Hungarian-Turkish Friendship Park

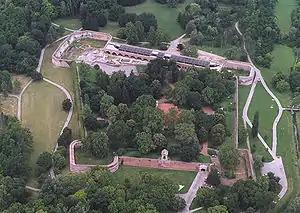
Castle of Szigetvár

Leading his army in person, Ottoman Sultan Suleiman the Magnificent besieged Szigetvár Castle in Baranya (near the present day Hungarian and Croatian border) with his military force of more than 80,000 soldiers in the summer of 1566. The fortification blocked his way westwards towards Vienna on his second attempt to capture the capital of Habsburg Austria. The battle lasted from August 6 till September 8, while the castle was defended by greatly outnumbered, some 2,500 Croatian and Hungarian soldiers of the Croatian nobleman Nikola IV Zrinski.